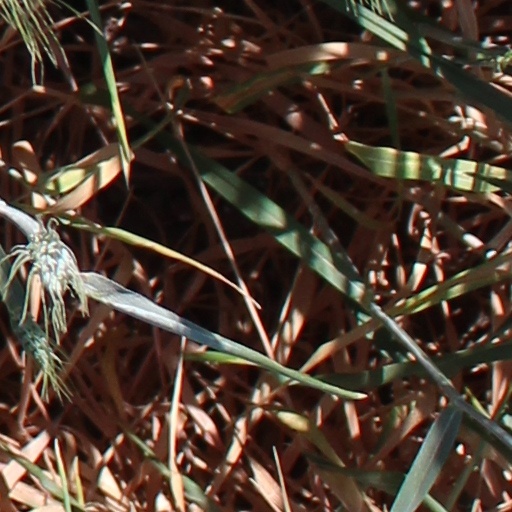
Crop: wheat